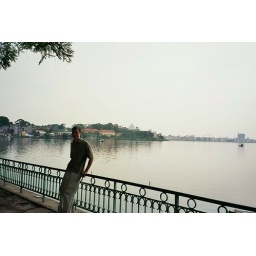
Tai Ho lake near Luu family's home